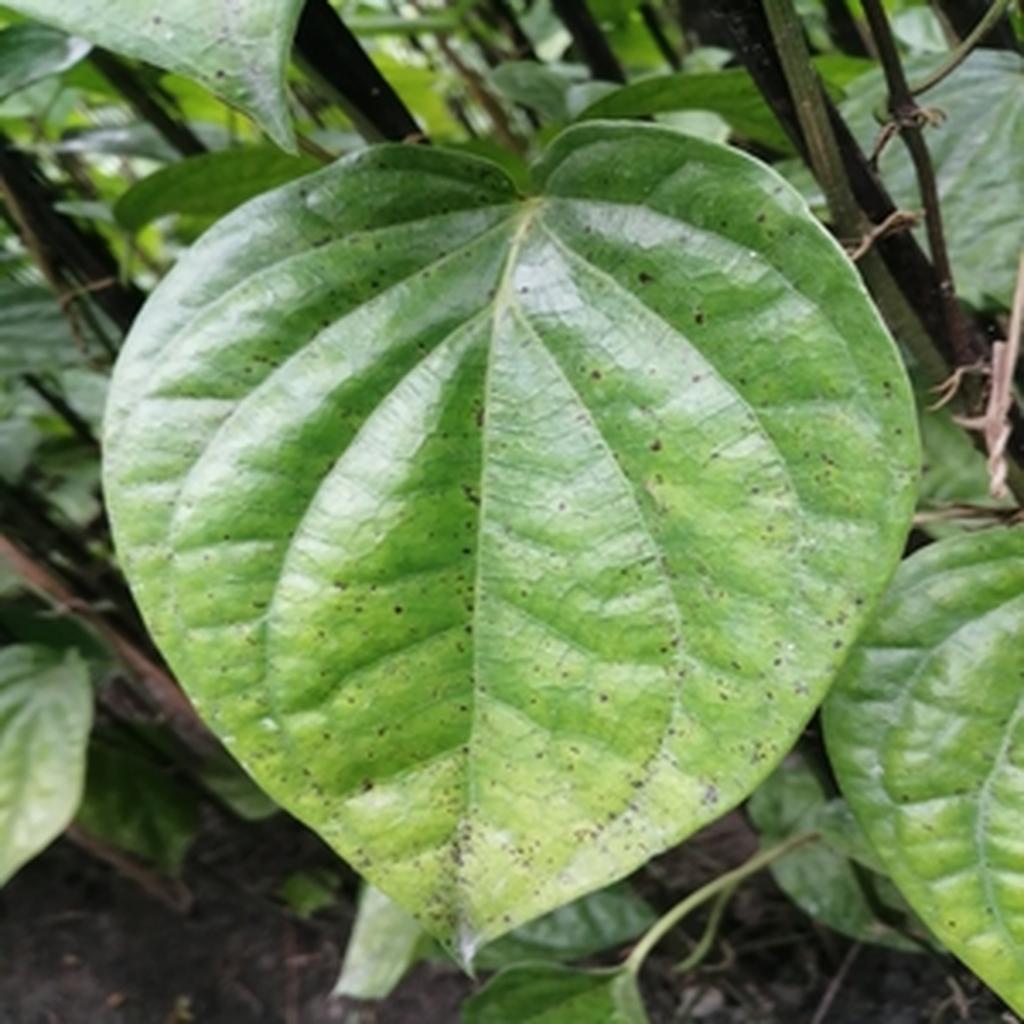
Label: Leaf_Spot